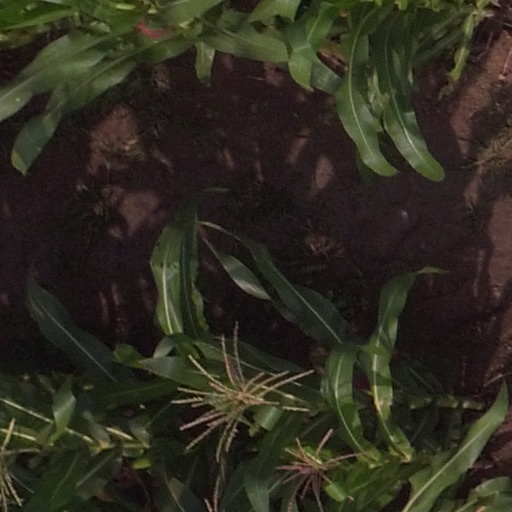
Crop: maize; corn